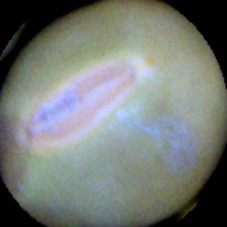
Label: Immature